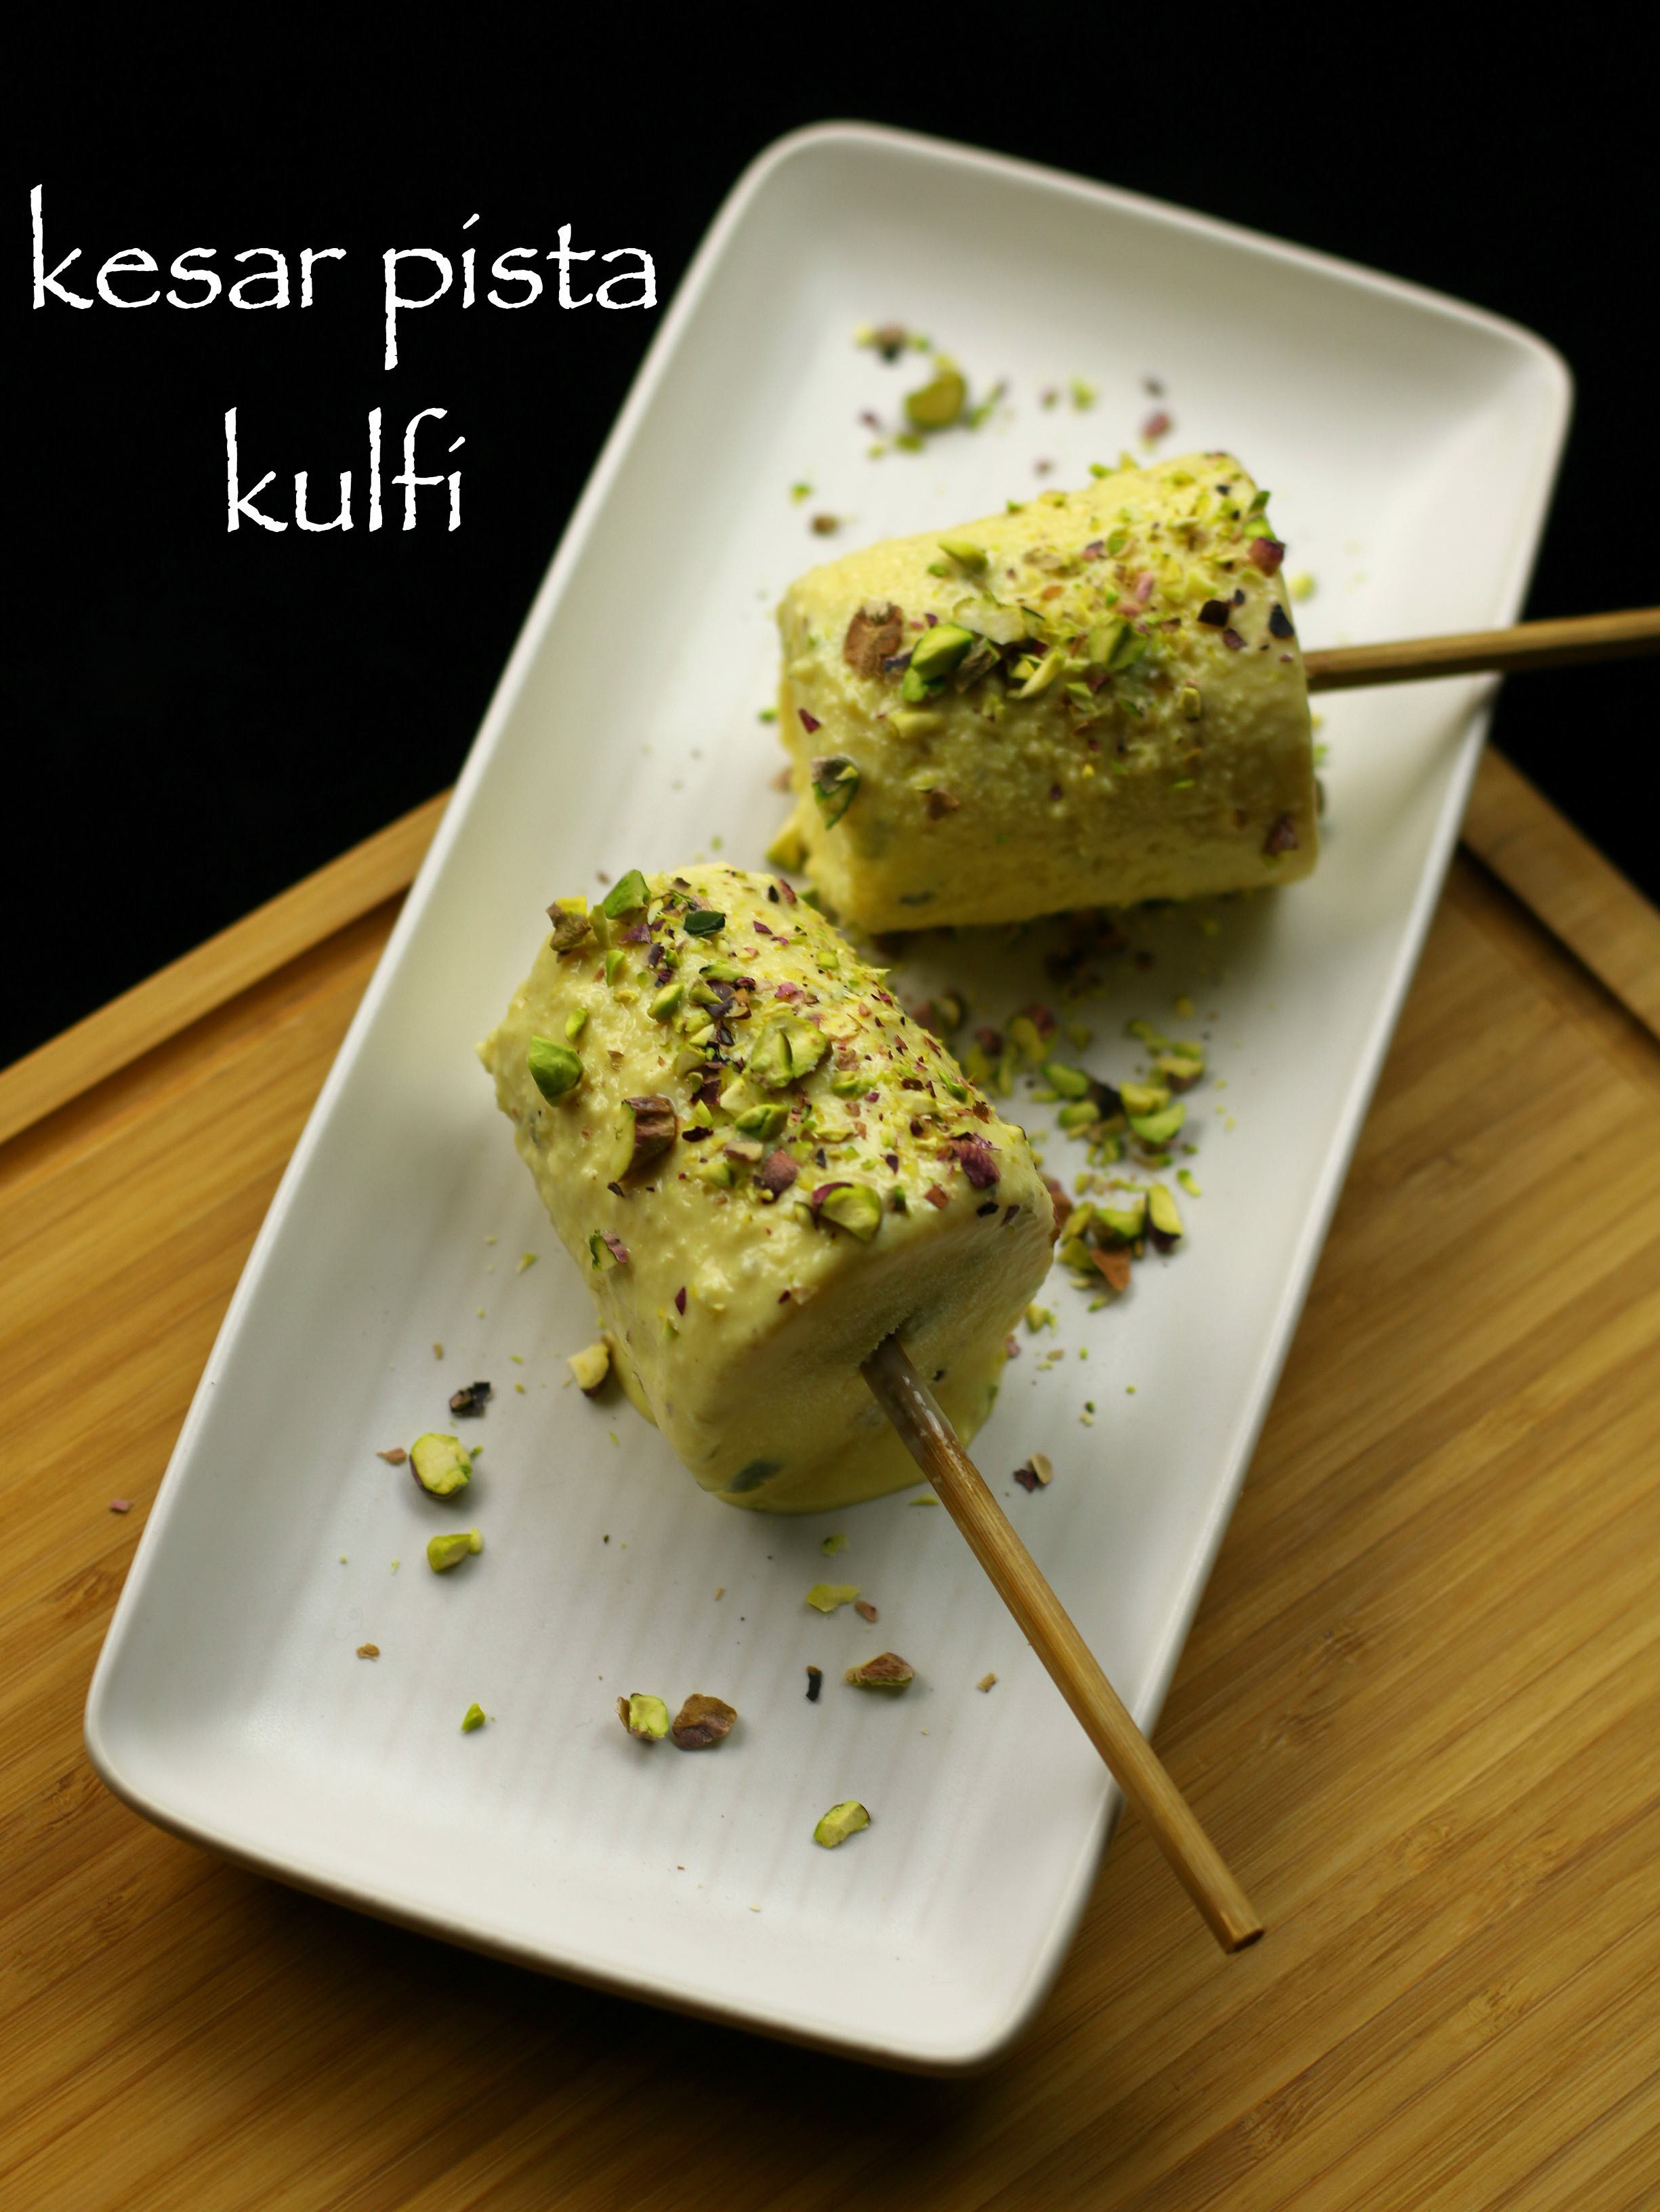
Dish: kulfi